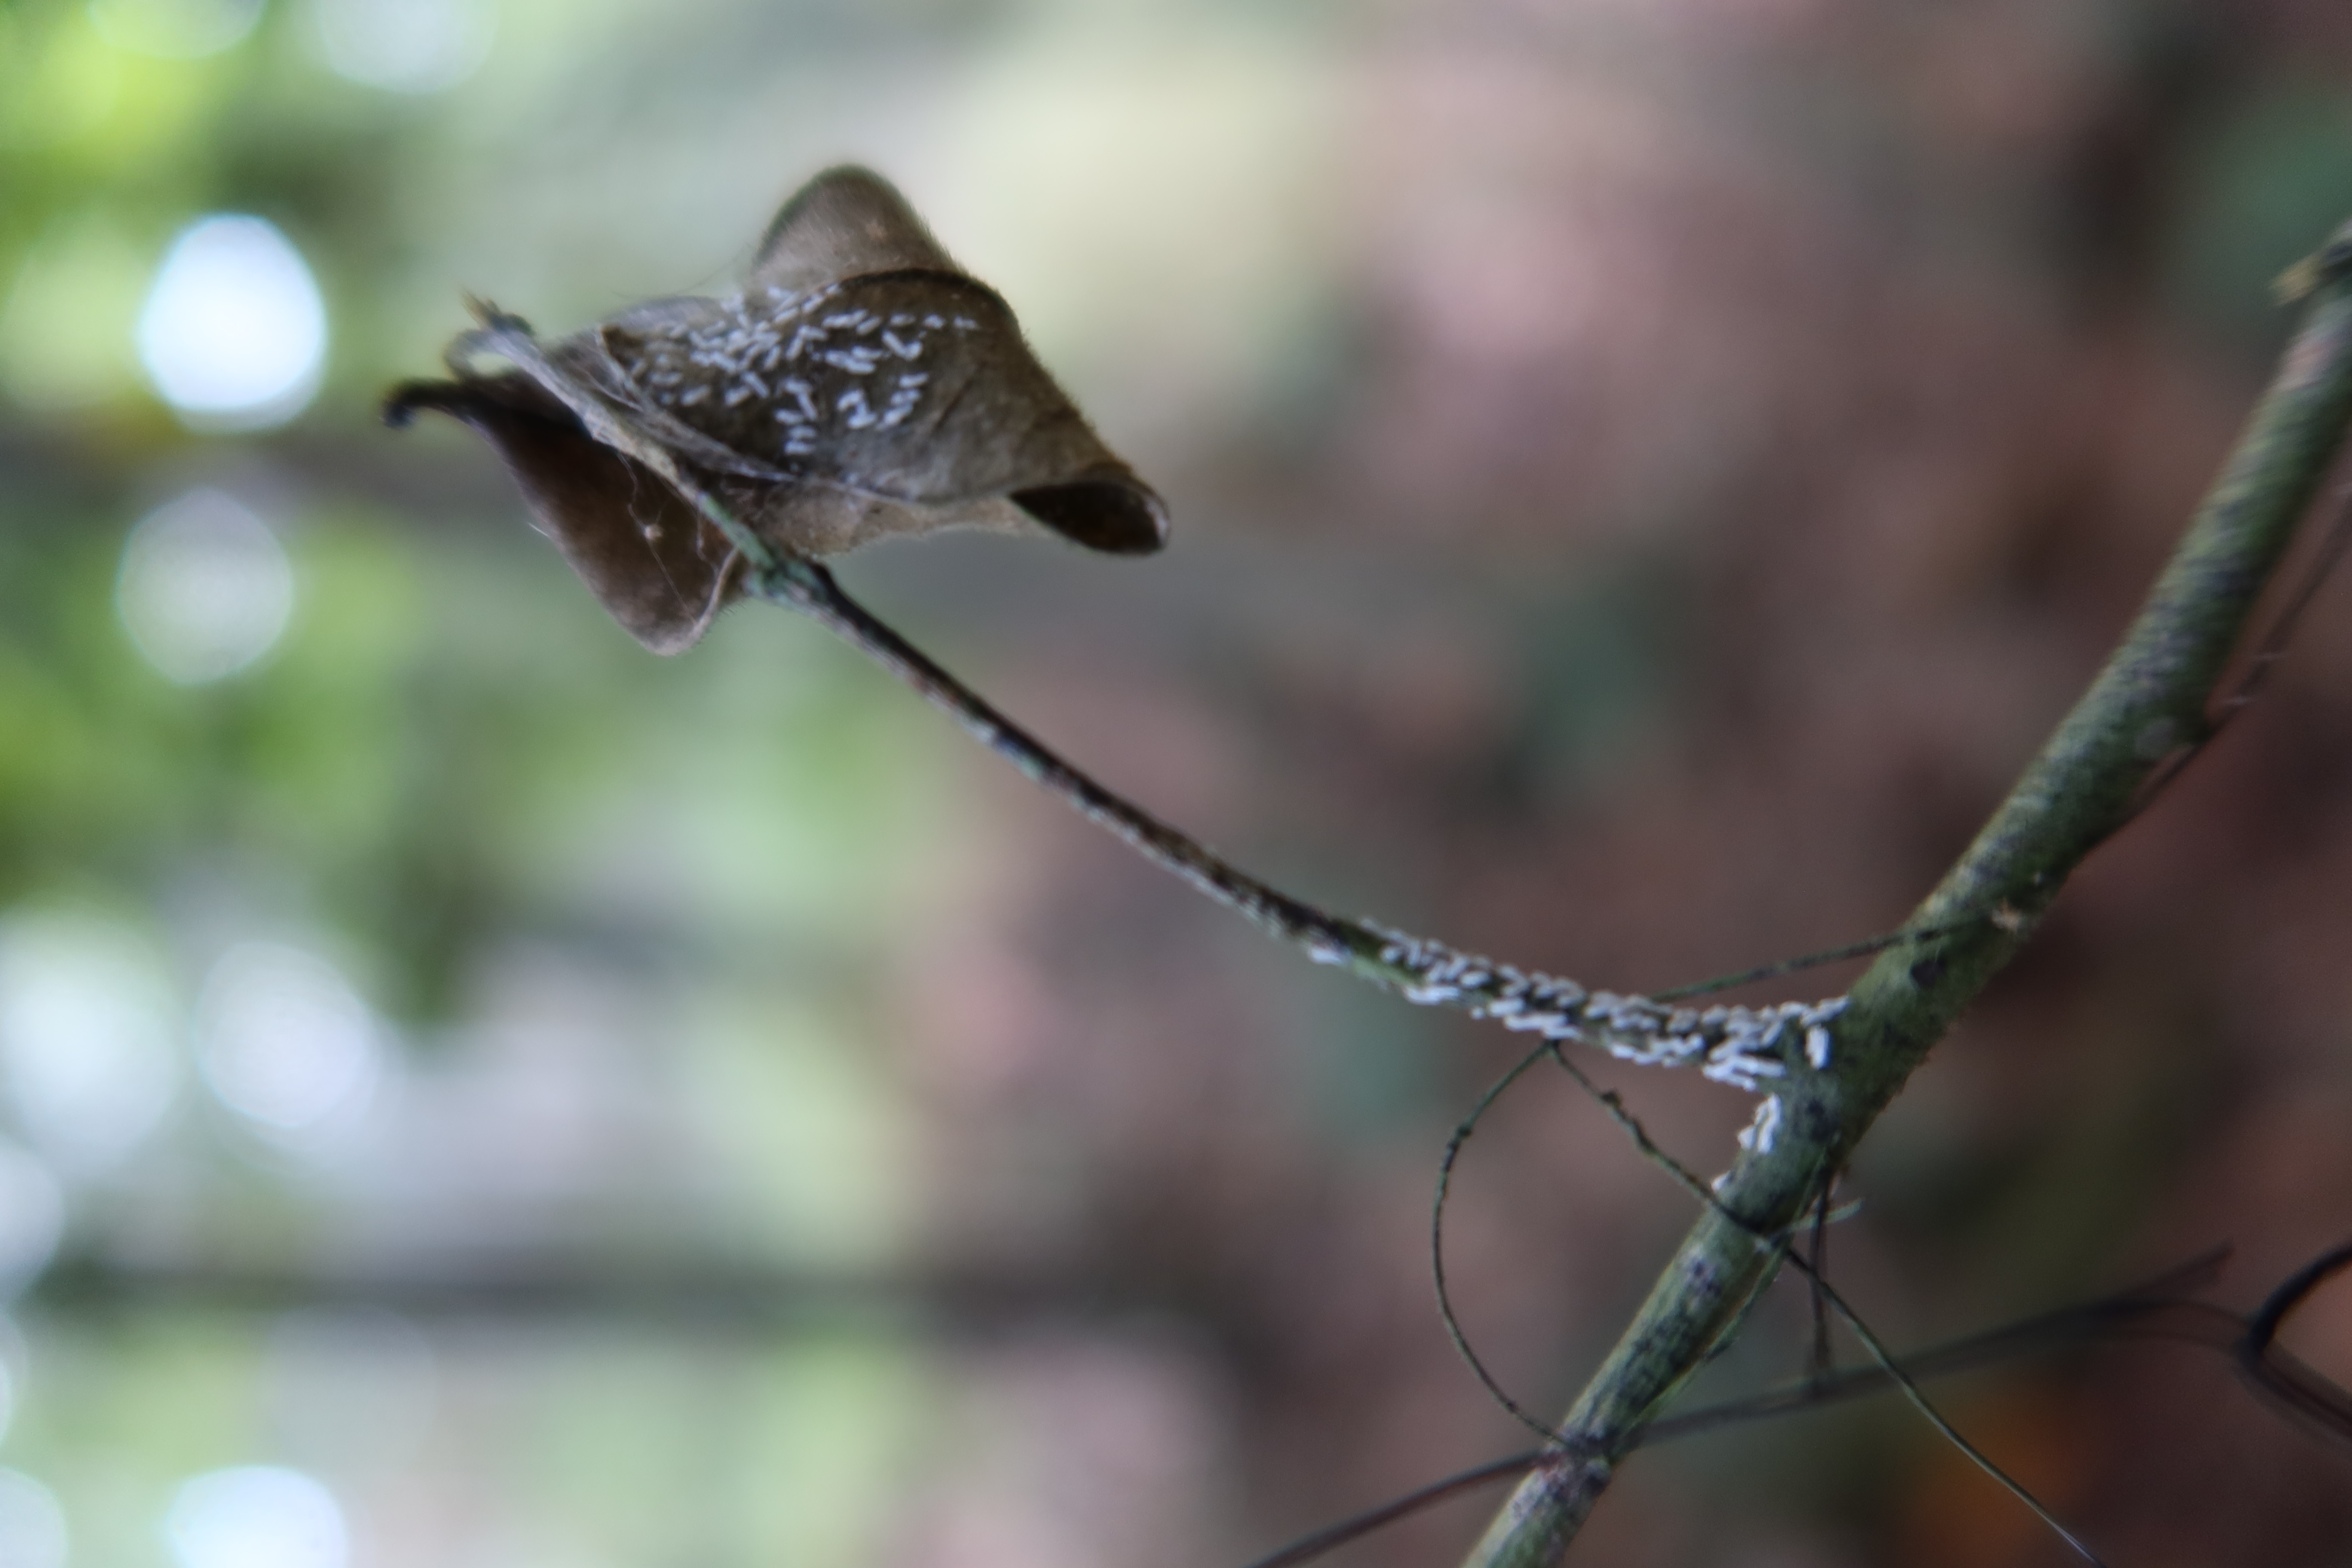
Label: Mealy bugs